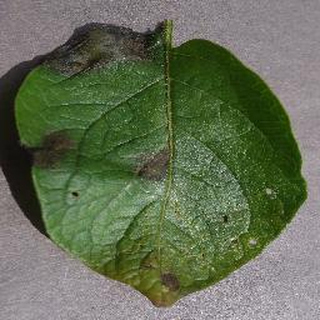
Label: potato_late_blight